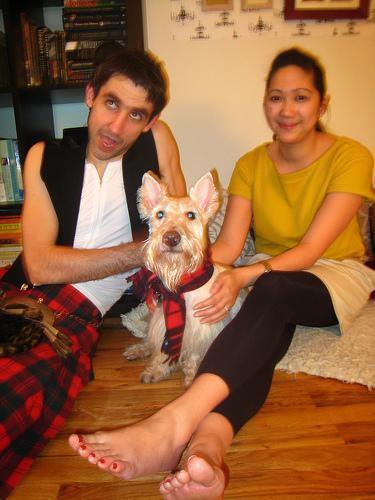
Scotch_terrier